Chacabuco Department, San Luis

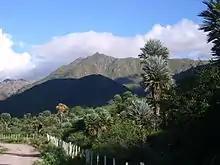
Sierras de Papagayos

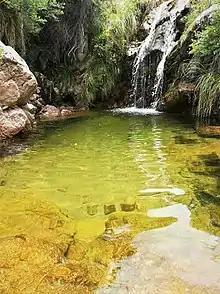
"Laguna Milagrosa", a little pond with a waterfall in Villa Larca

The capital of the department, Concarán, hosts the Technical School Governor Elias Adre, that is one of the three best secondary schools of San Luis Province. The Technical School title is of "electromechanic". As of 2018, the secondary has around 300 students, most of them, Concarán residents, but many students from surrounding towns, like Tilisarao, Villa Larca, and Merlo as well. And in a lower percentage, exchange or expat students, from the rest of America, and Europe.